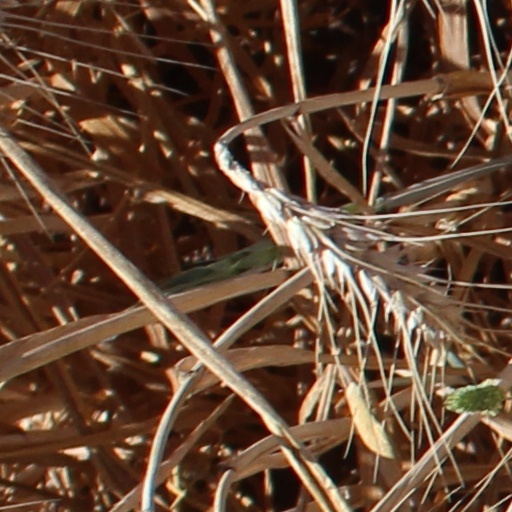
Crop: wheat